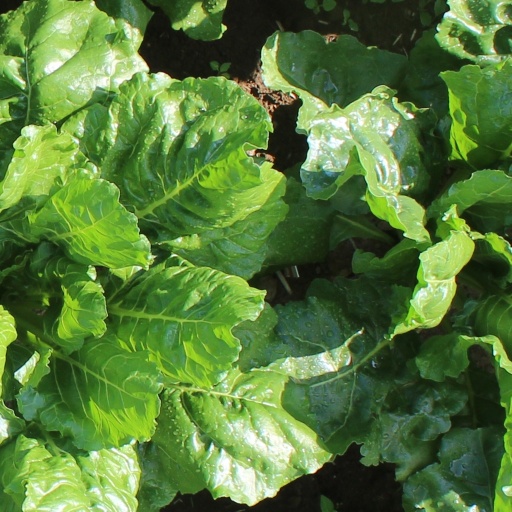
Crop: sugar beet